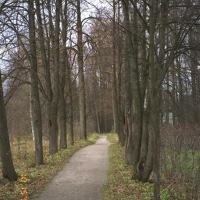
Weather: cloudy or overcast